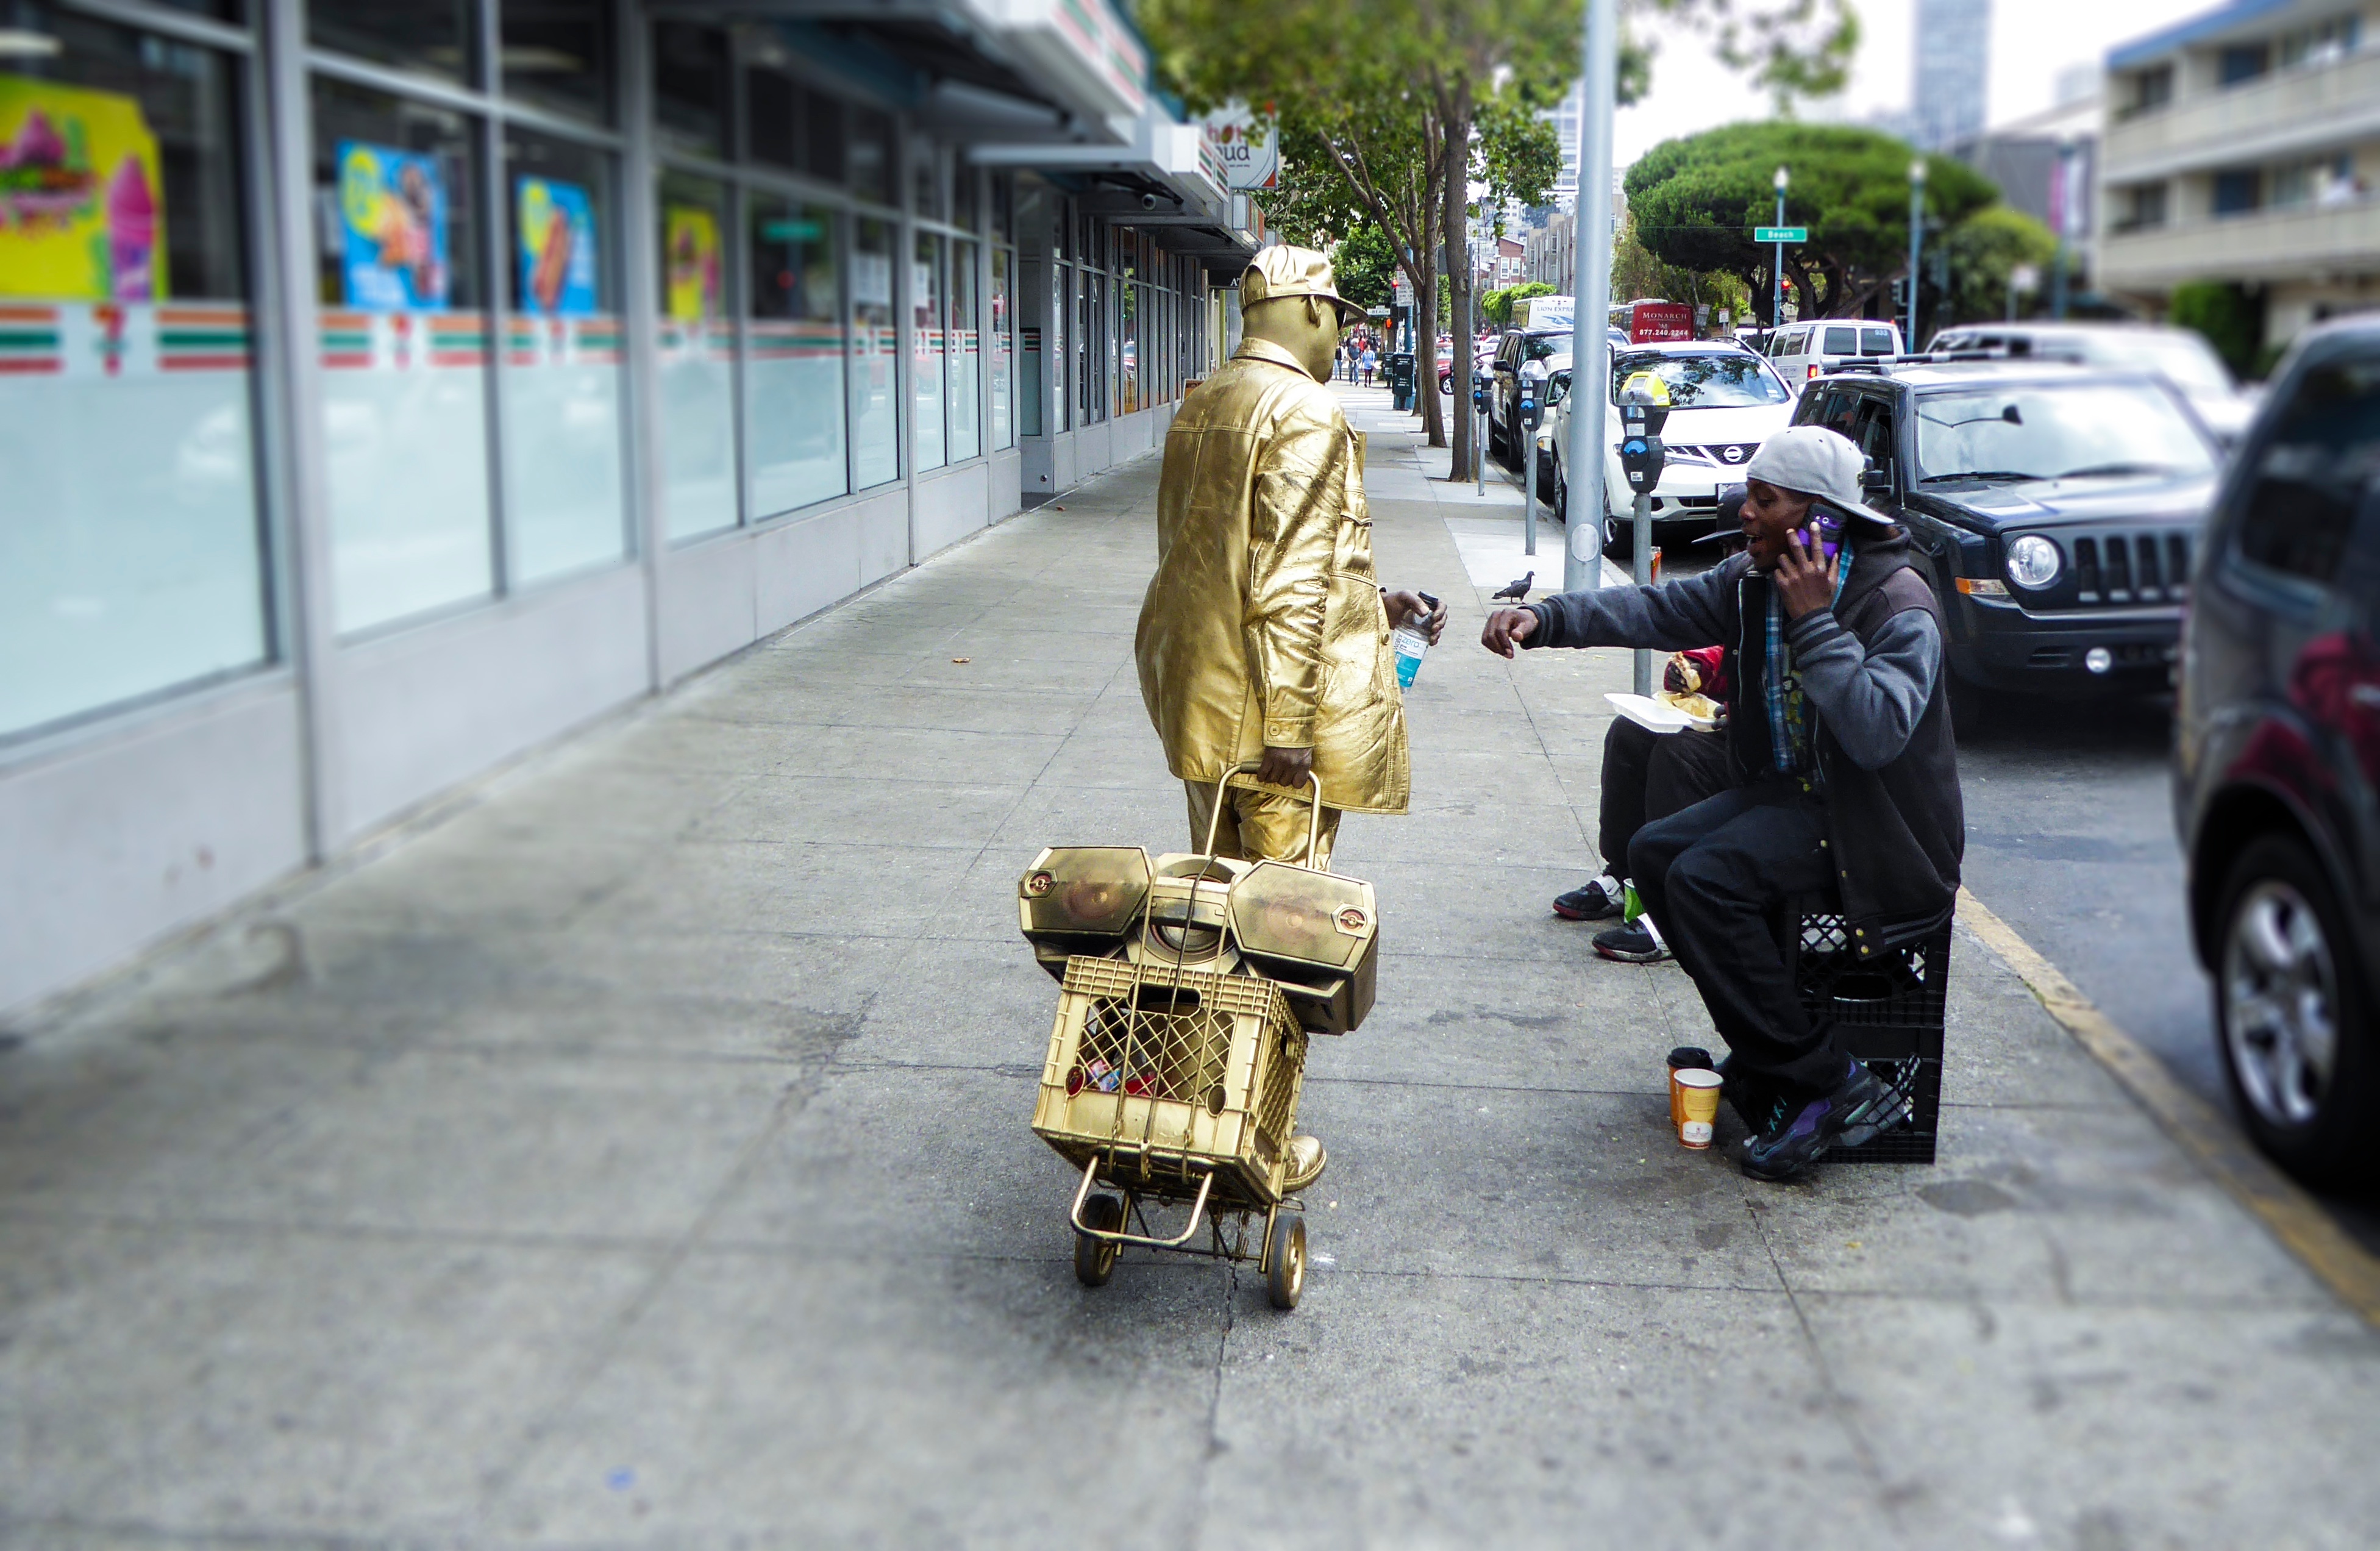
pedestrian, road, street, transport, vehicle, public transport, infrastructure